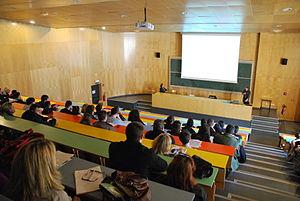
Institut Universitaire de Technologie de Nîmes - Amphithéâtre 3
L'IUT de Nîmes est un institut d'enseignement technologique basé à Nîmes. Il constitue une composante de l'Université de Montpellier.